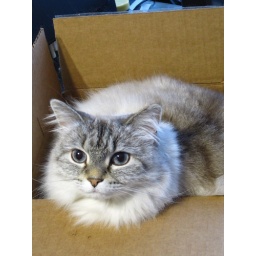
blue in a box